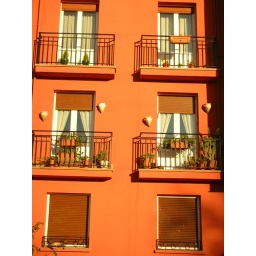
orange house in gasteiz